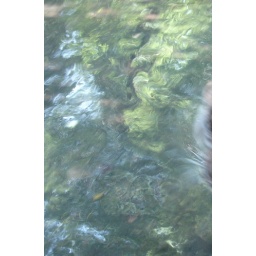
water in the tiger exhibit